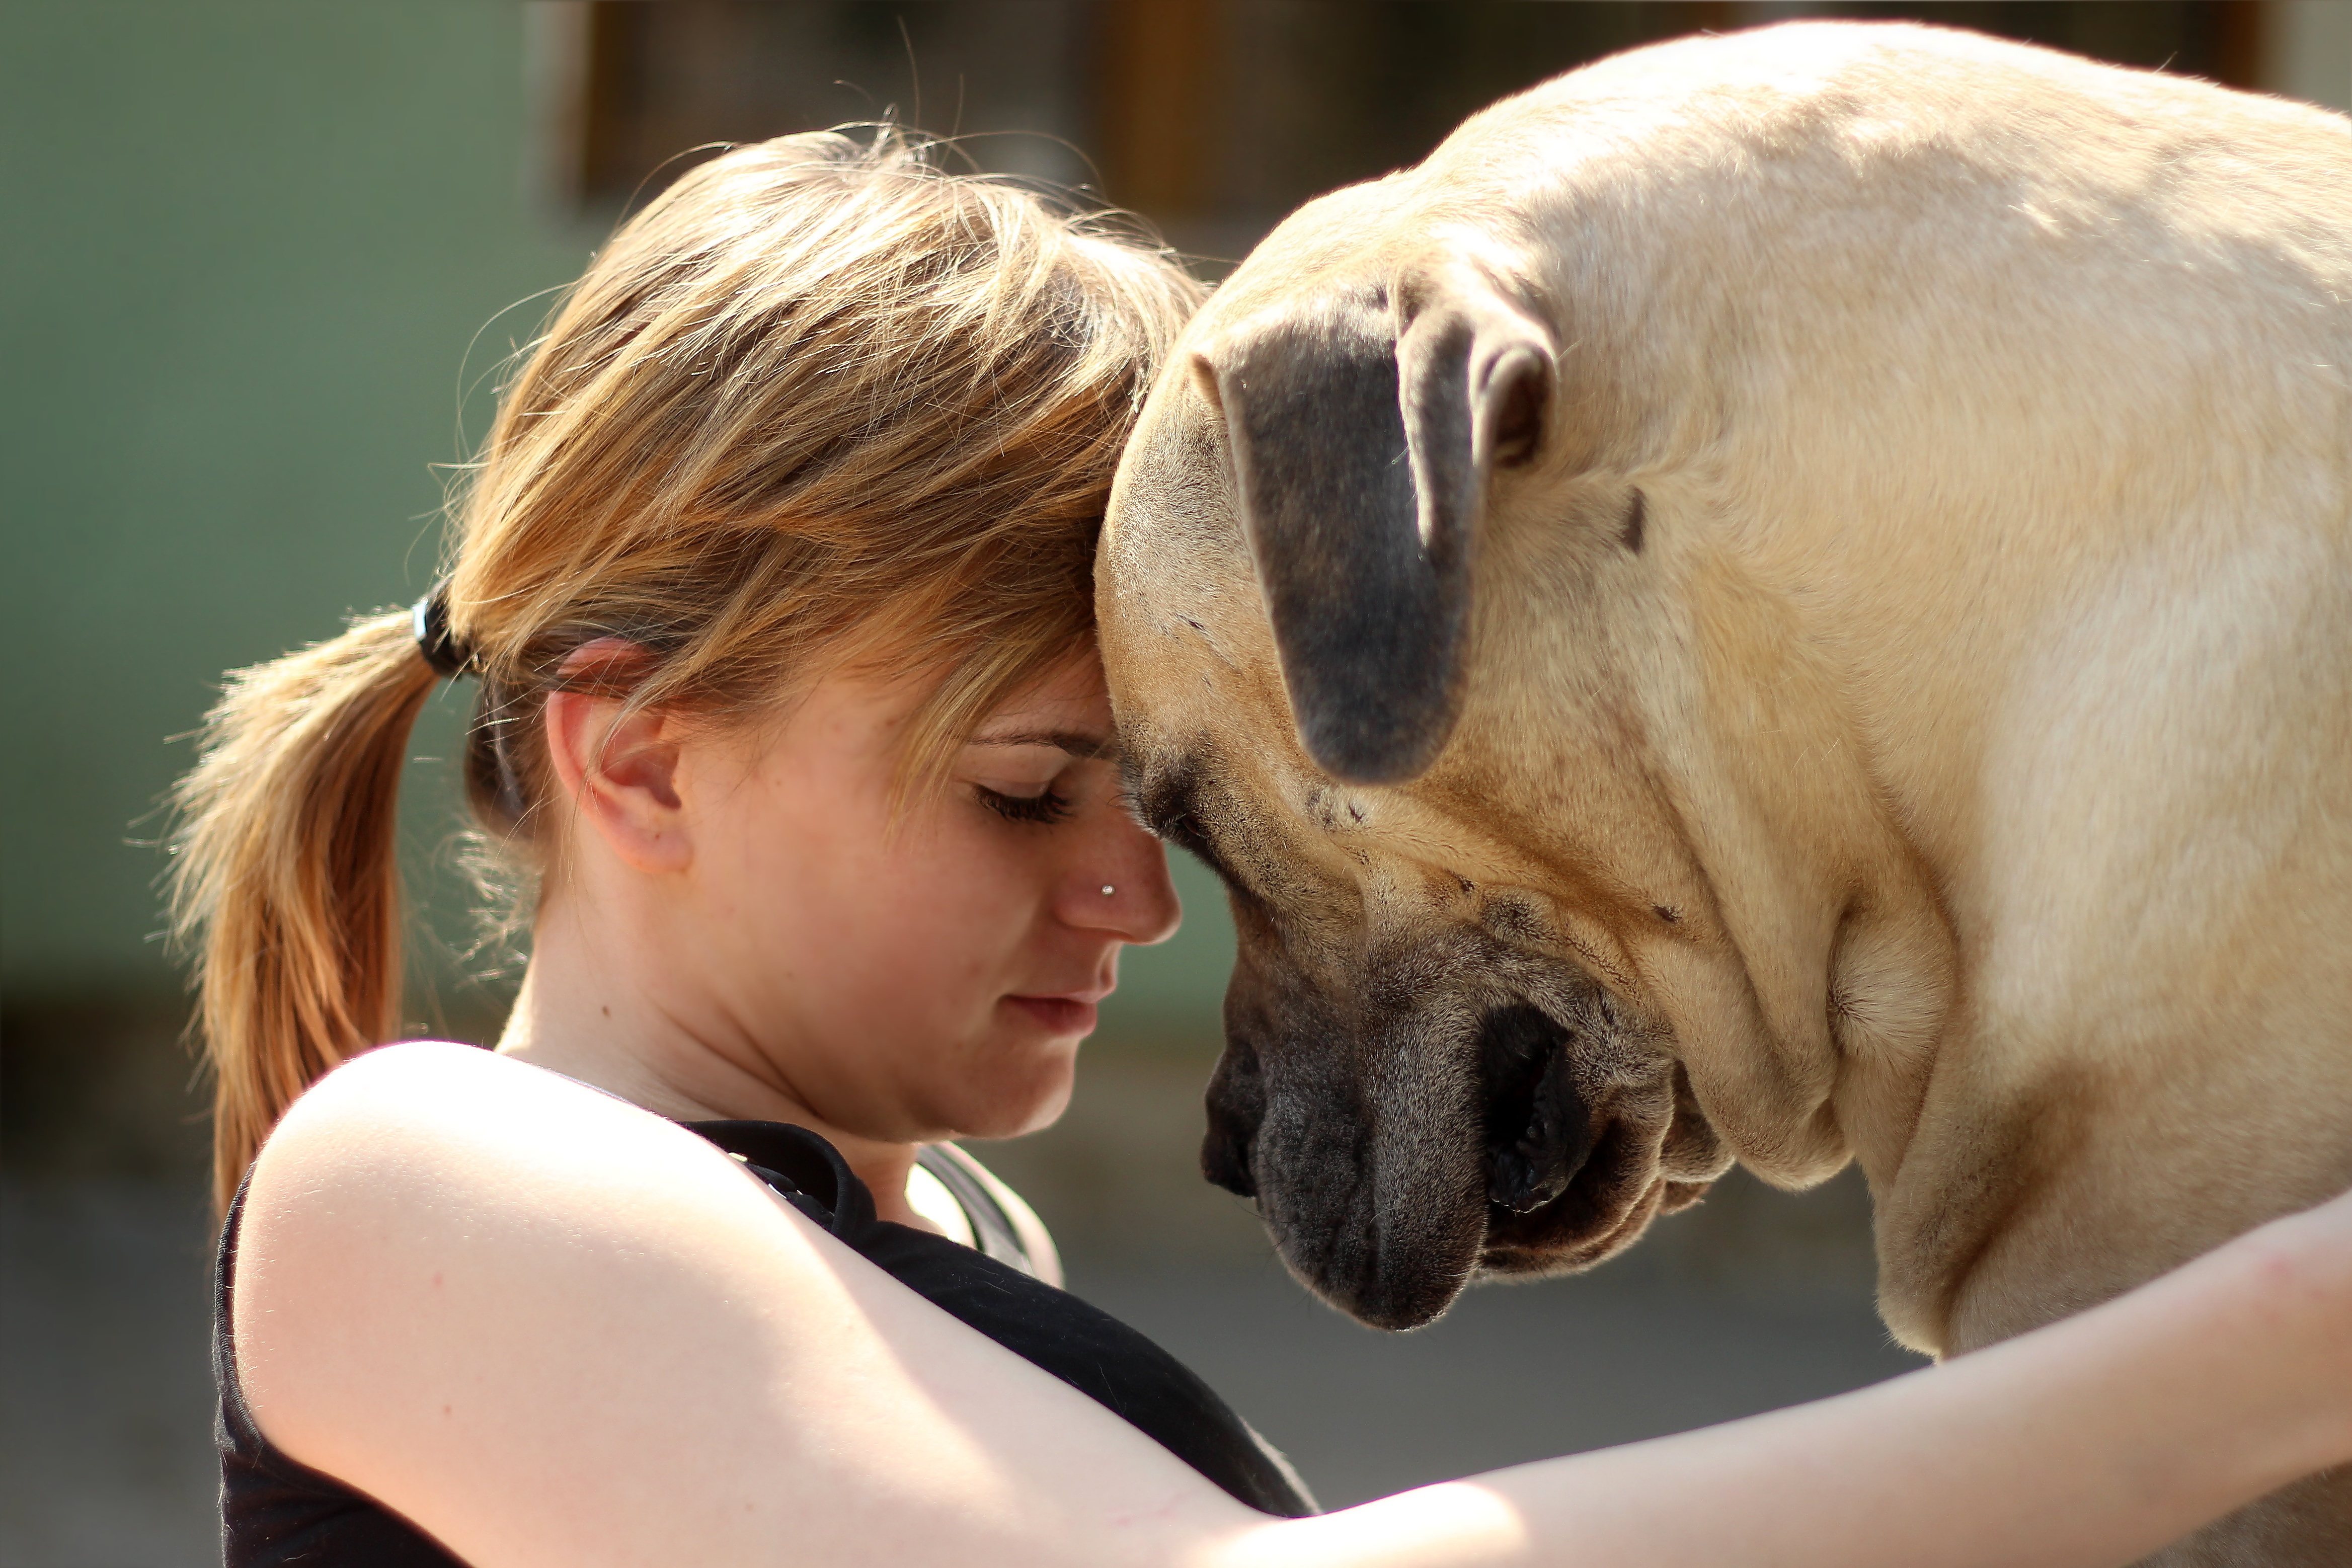
girl, puppy, dog, animal, female, model, mammal, pets, nose, beast, skin, beauty, character, interaction, boerboel, french mastiff, moloss, dog like mammal, peanut bulldog, ballotade